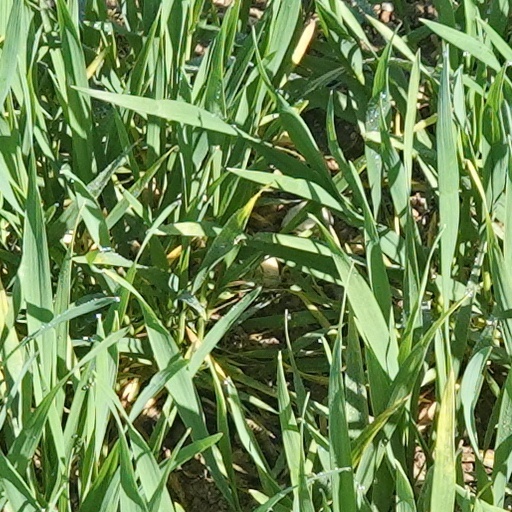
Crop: wheat